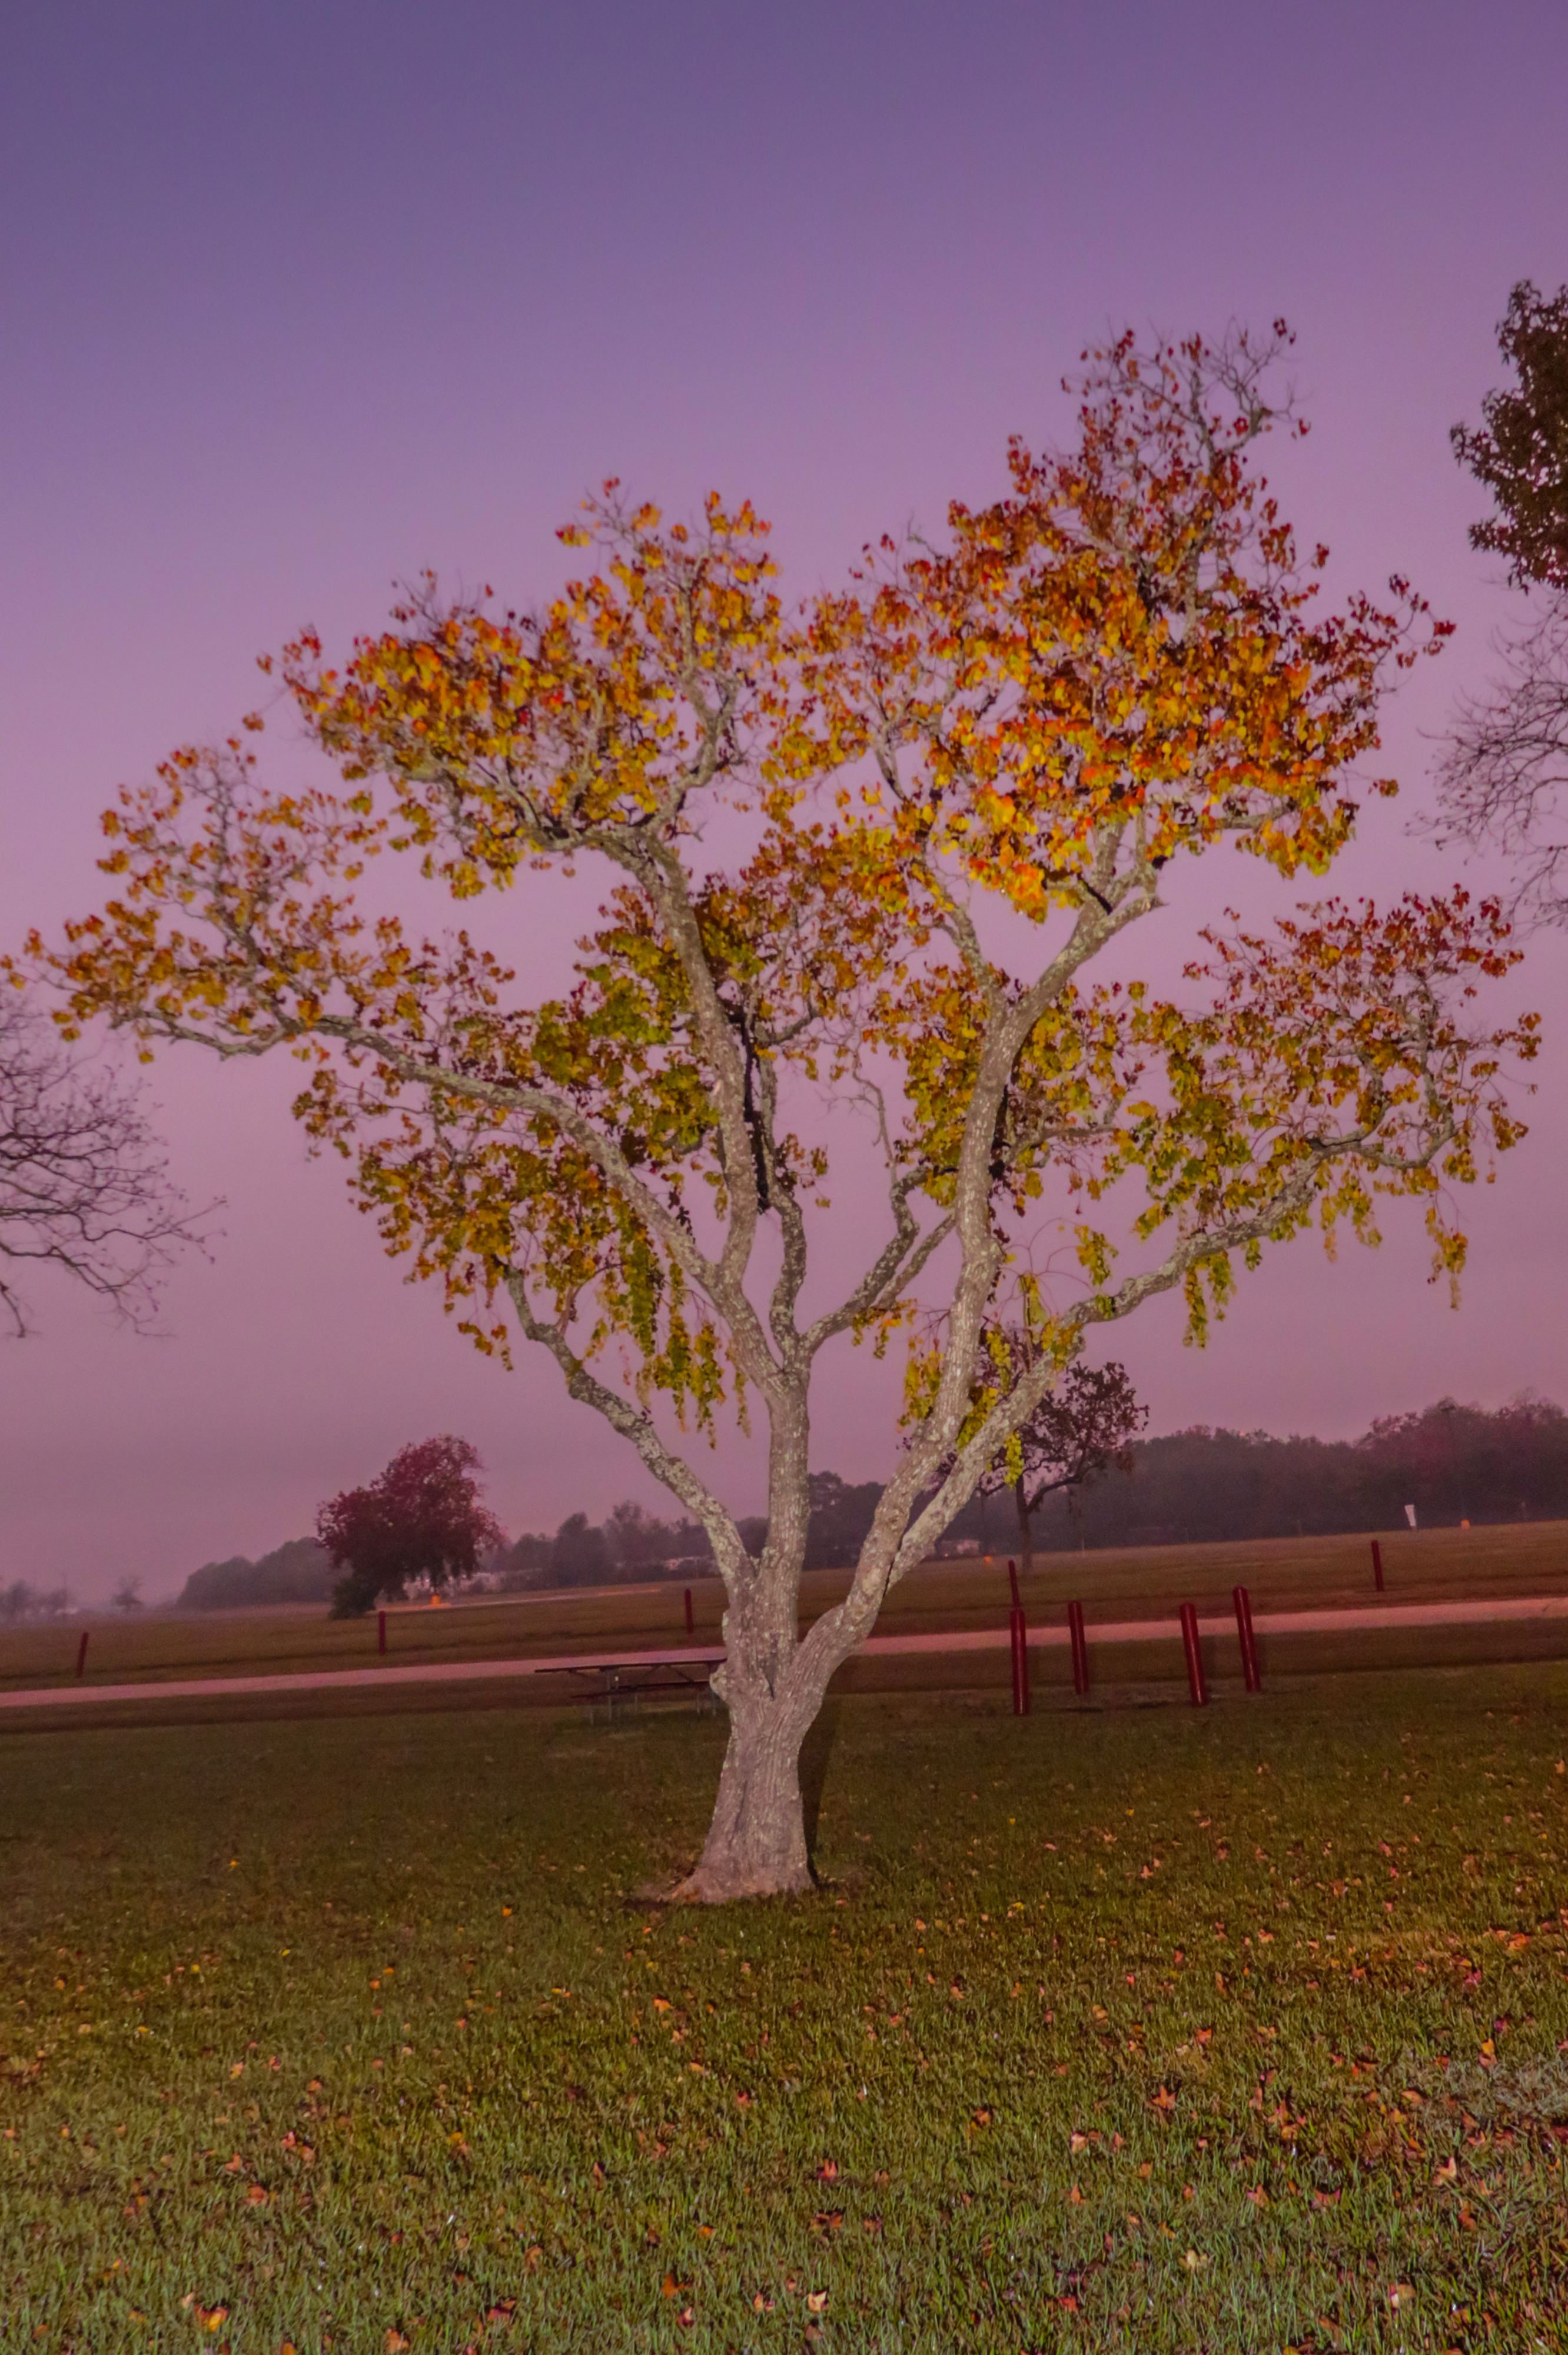
sunrise, tree, canon XC10, speedlite, autumn, leaves, nature, woody plant, sky, leaf, branch, morning, field, sunlight, spring, grass, meadow, landscape, dawn, plant, computer wallpaper, evening